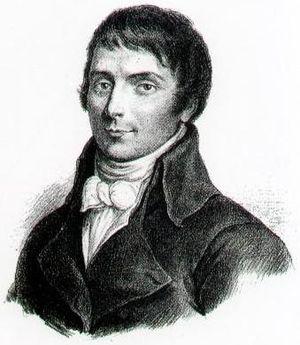
Giuannemaria Angioy est un homme politique et patriote sarde de la fin du XVIIIᵉ siècle.